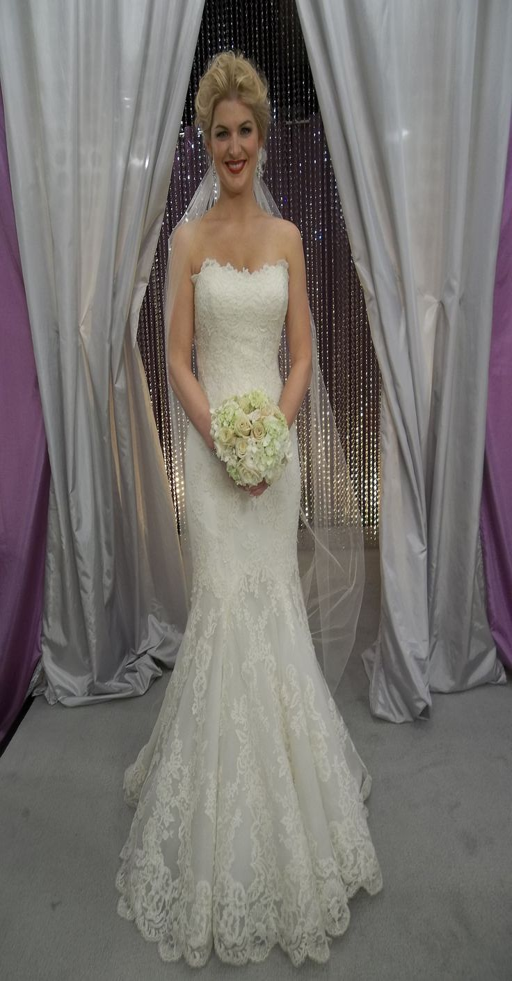
person looks stunning in veil on person to the rescue